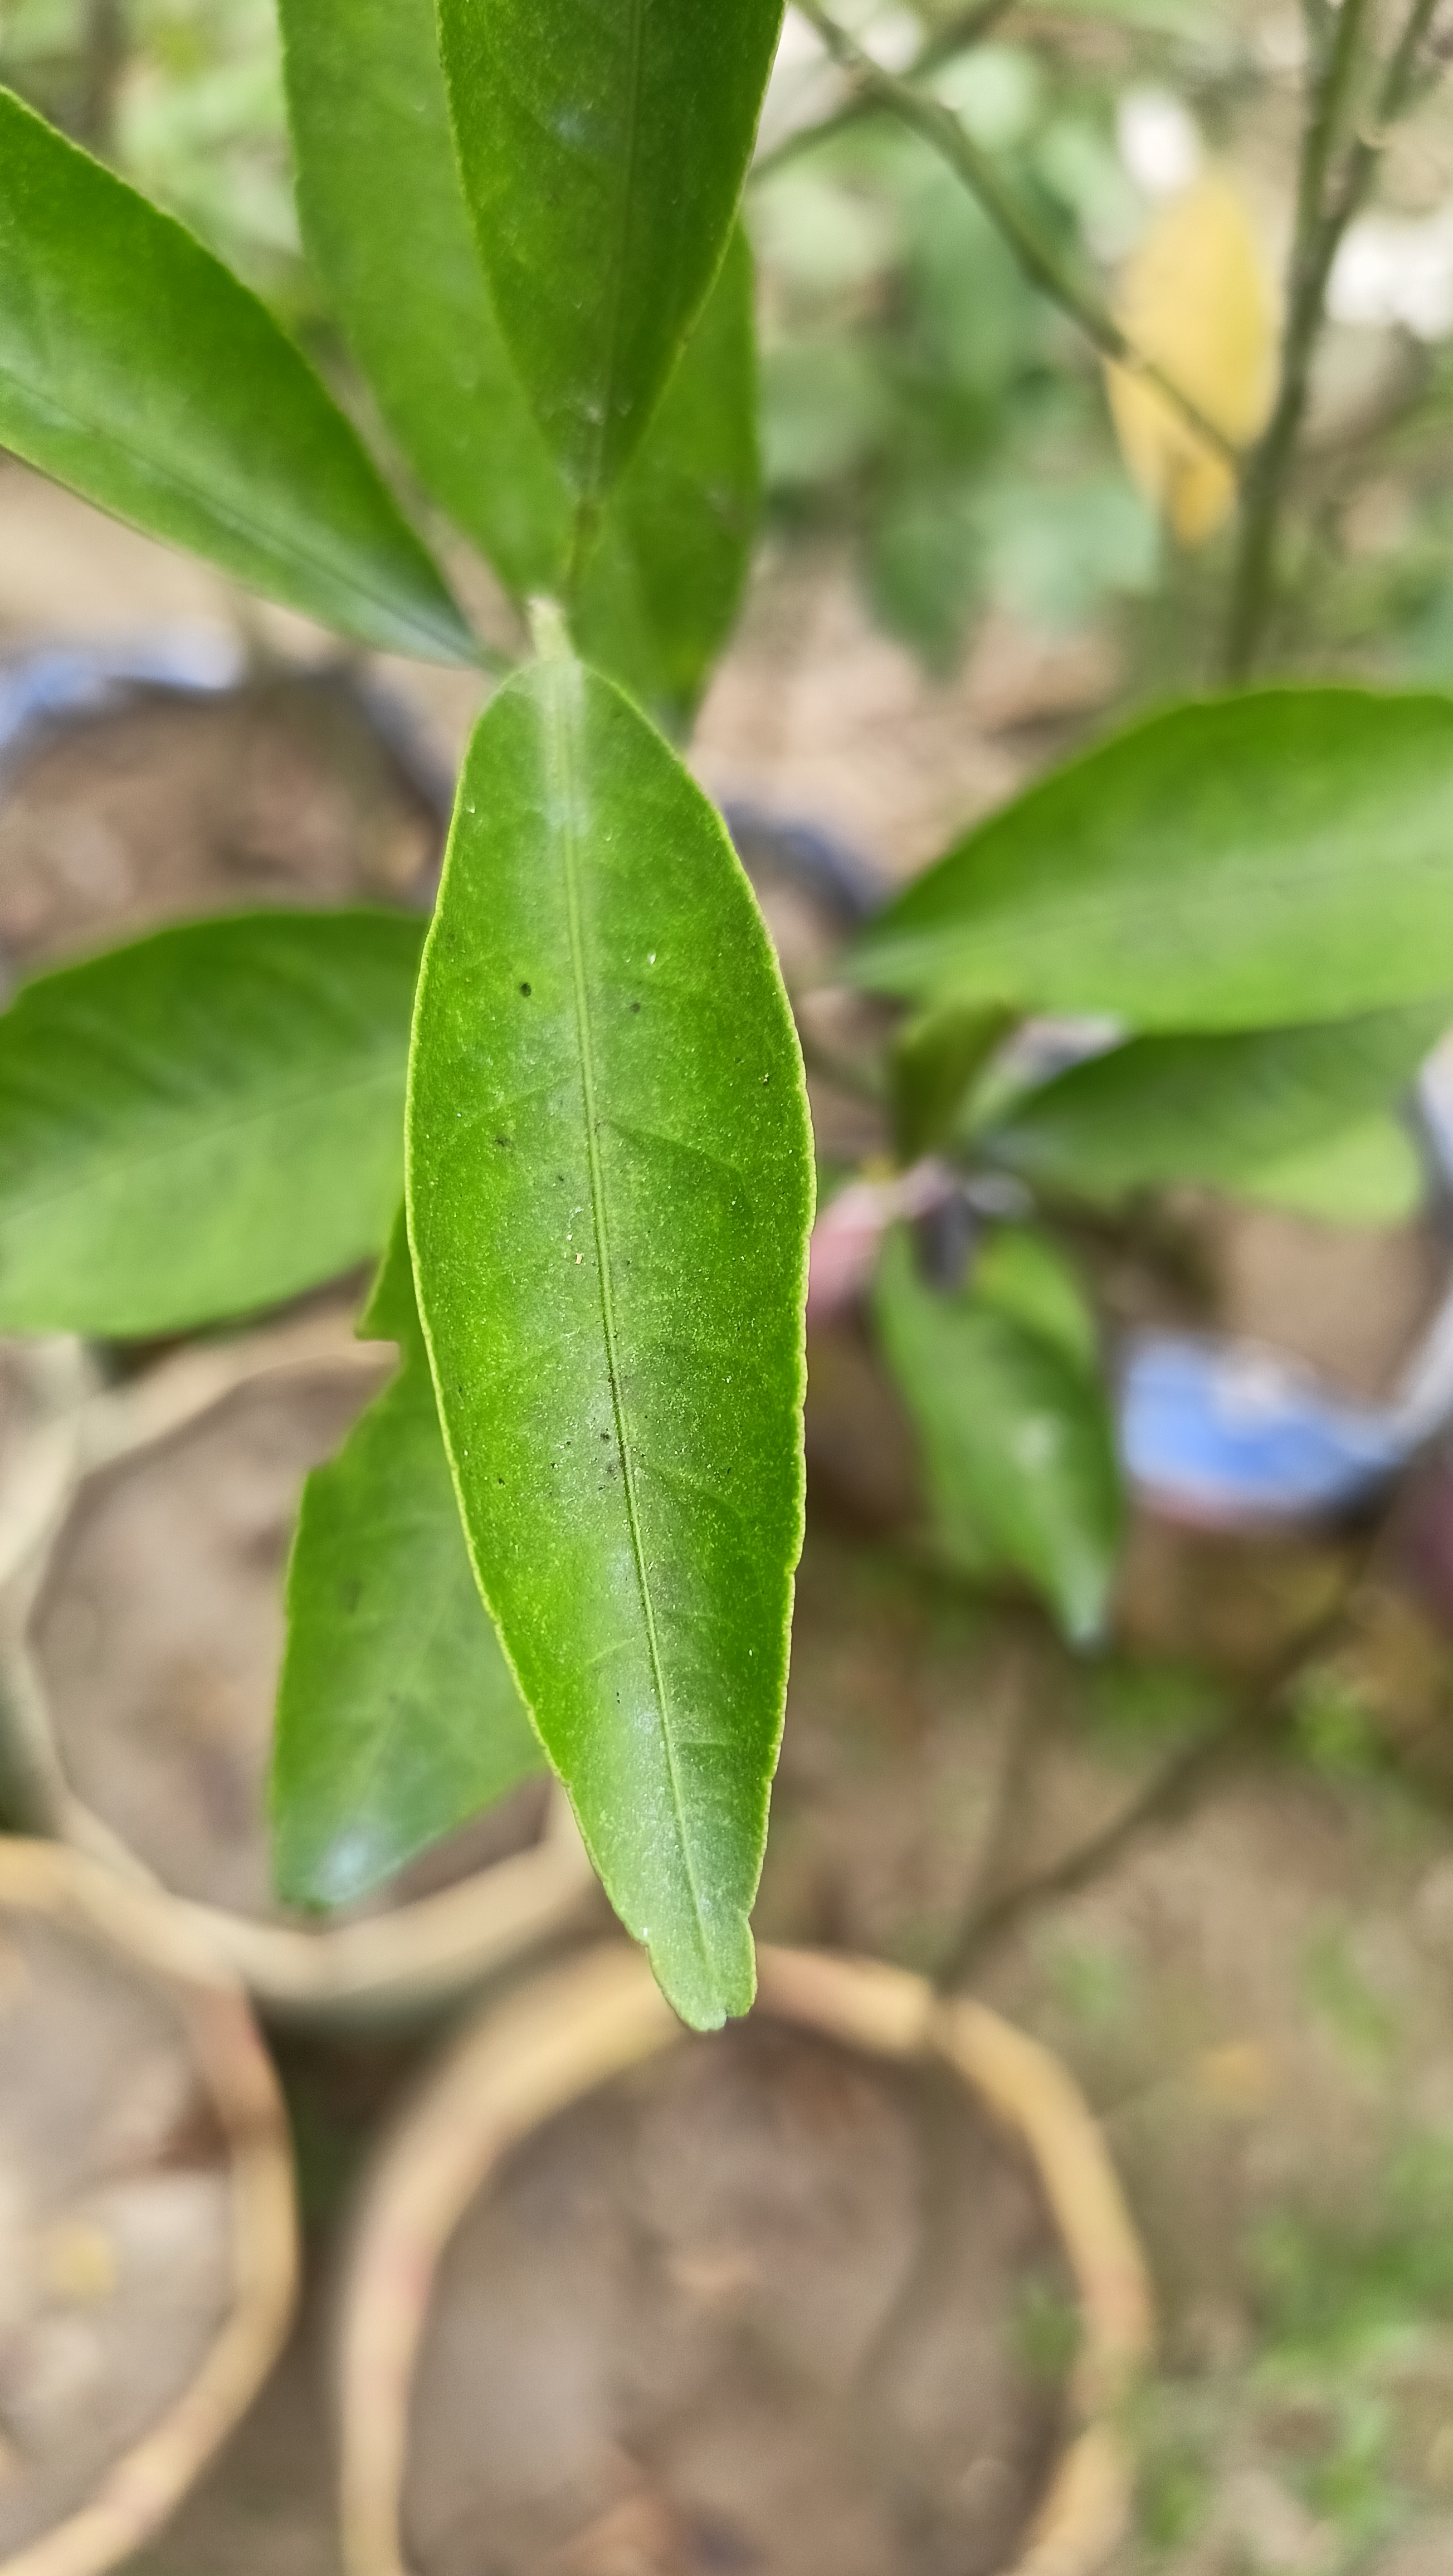
Mandarin leaf variety: Mandaring